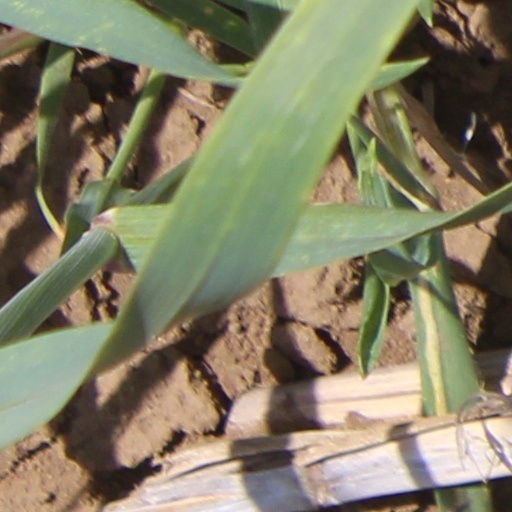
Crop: wheat